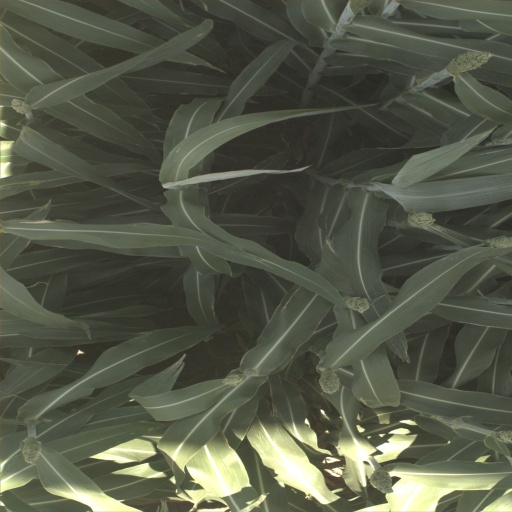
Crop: sorghum